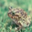
Label: frog